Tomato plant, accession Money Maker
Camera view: tilt-top (135 deg); turntable rotation: 270 degrees
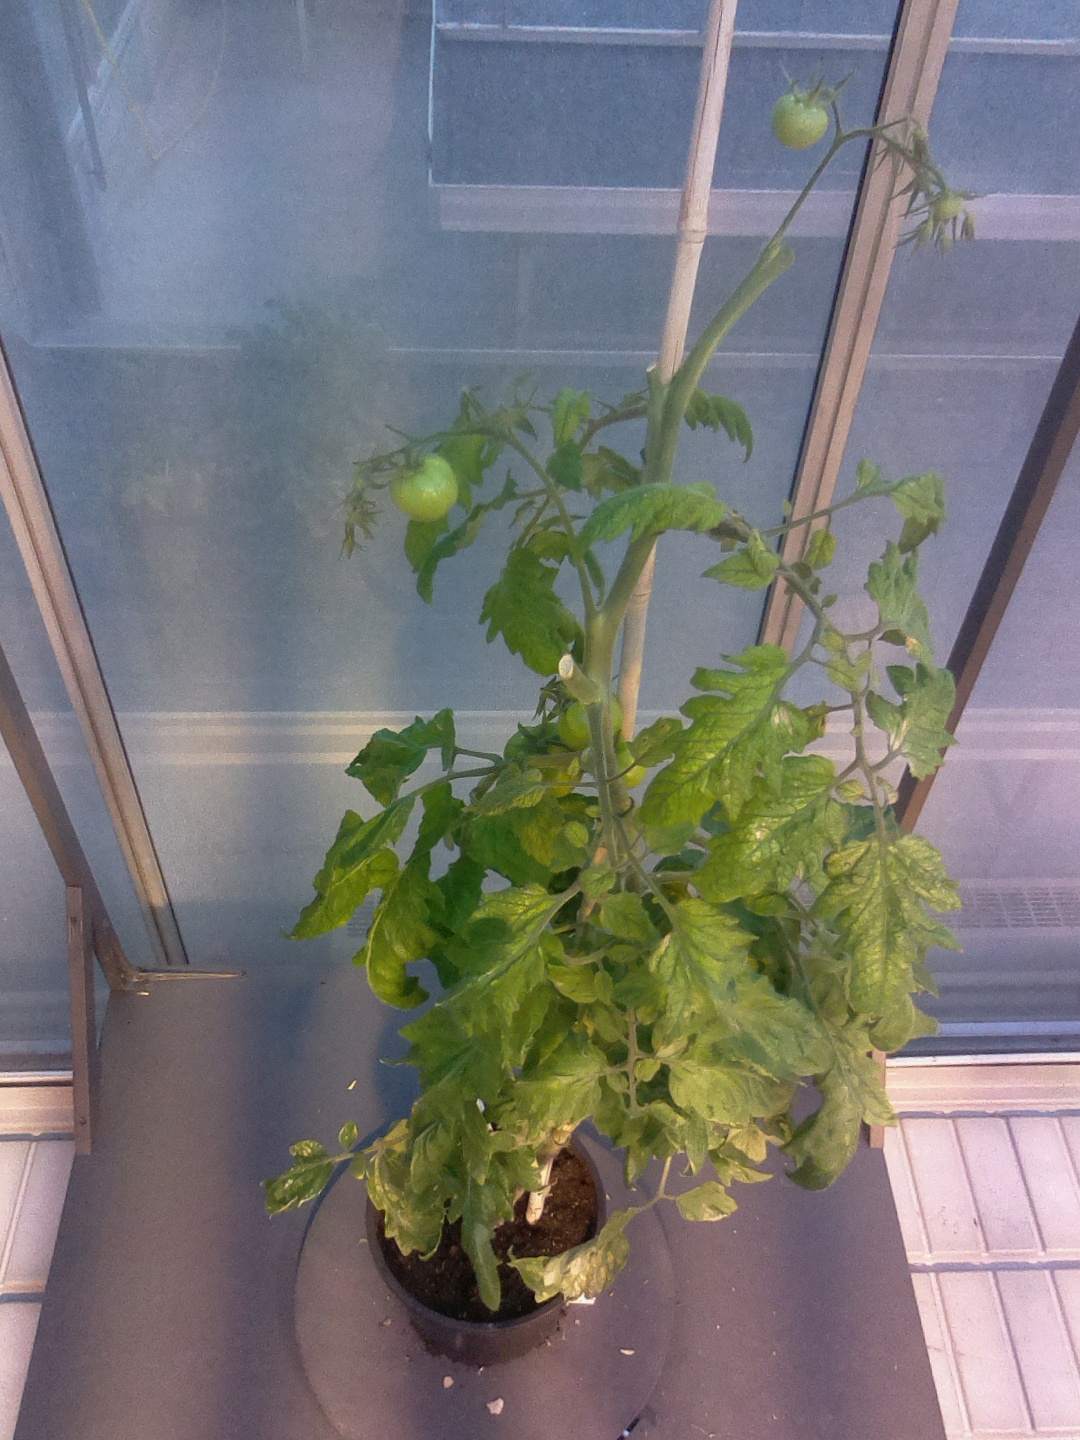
BBCH growth stage 79: 90% -100% of final fruit size